Cecil Norton, 1st Baron Rathcreedan

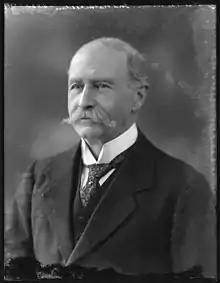
Cecil Norton

Cecil William Norton, 1st Baron Rathcreedan (23 June 1850 – 7 December 1930) was a British Liberal Party politician.